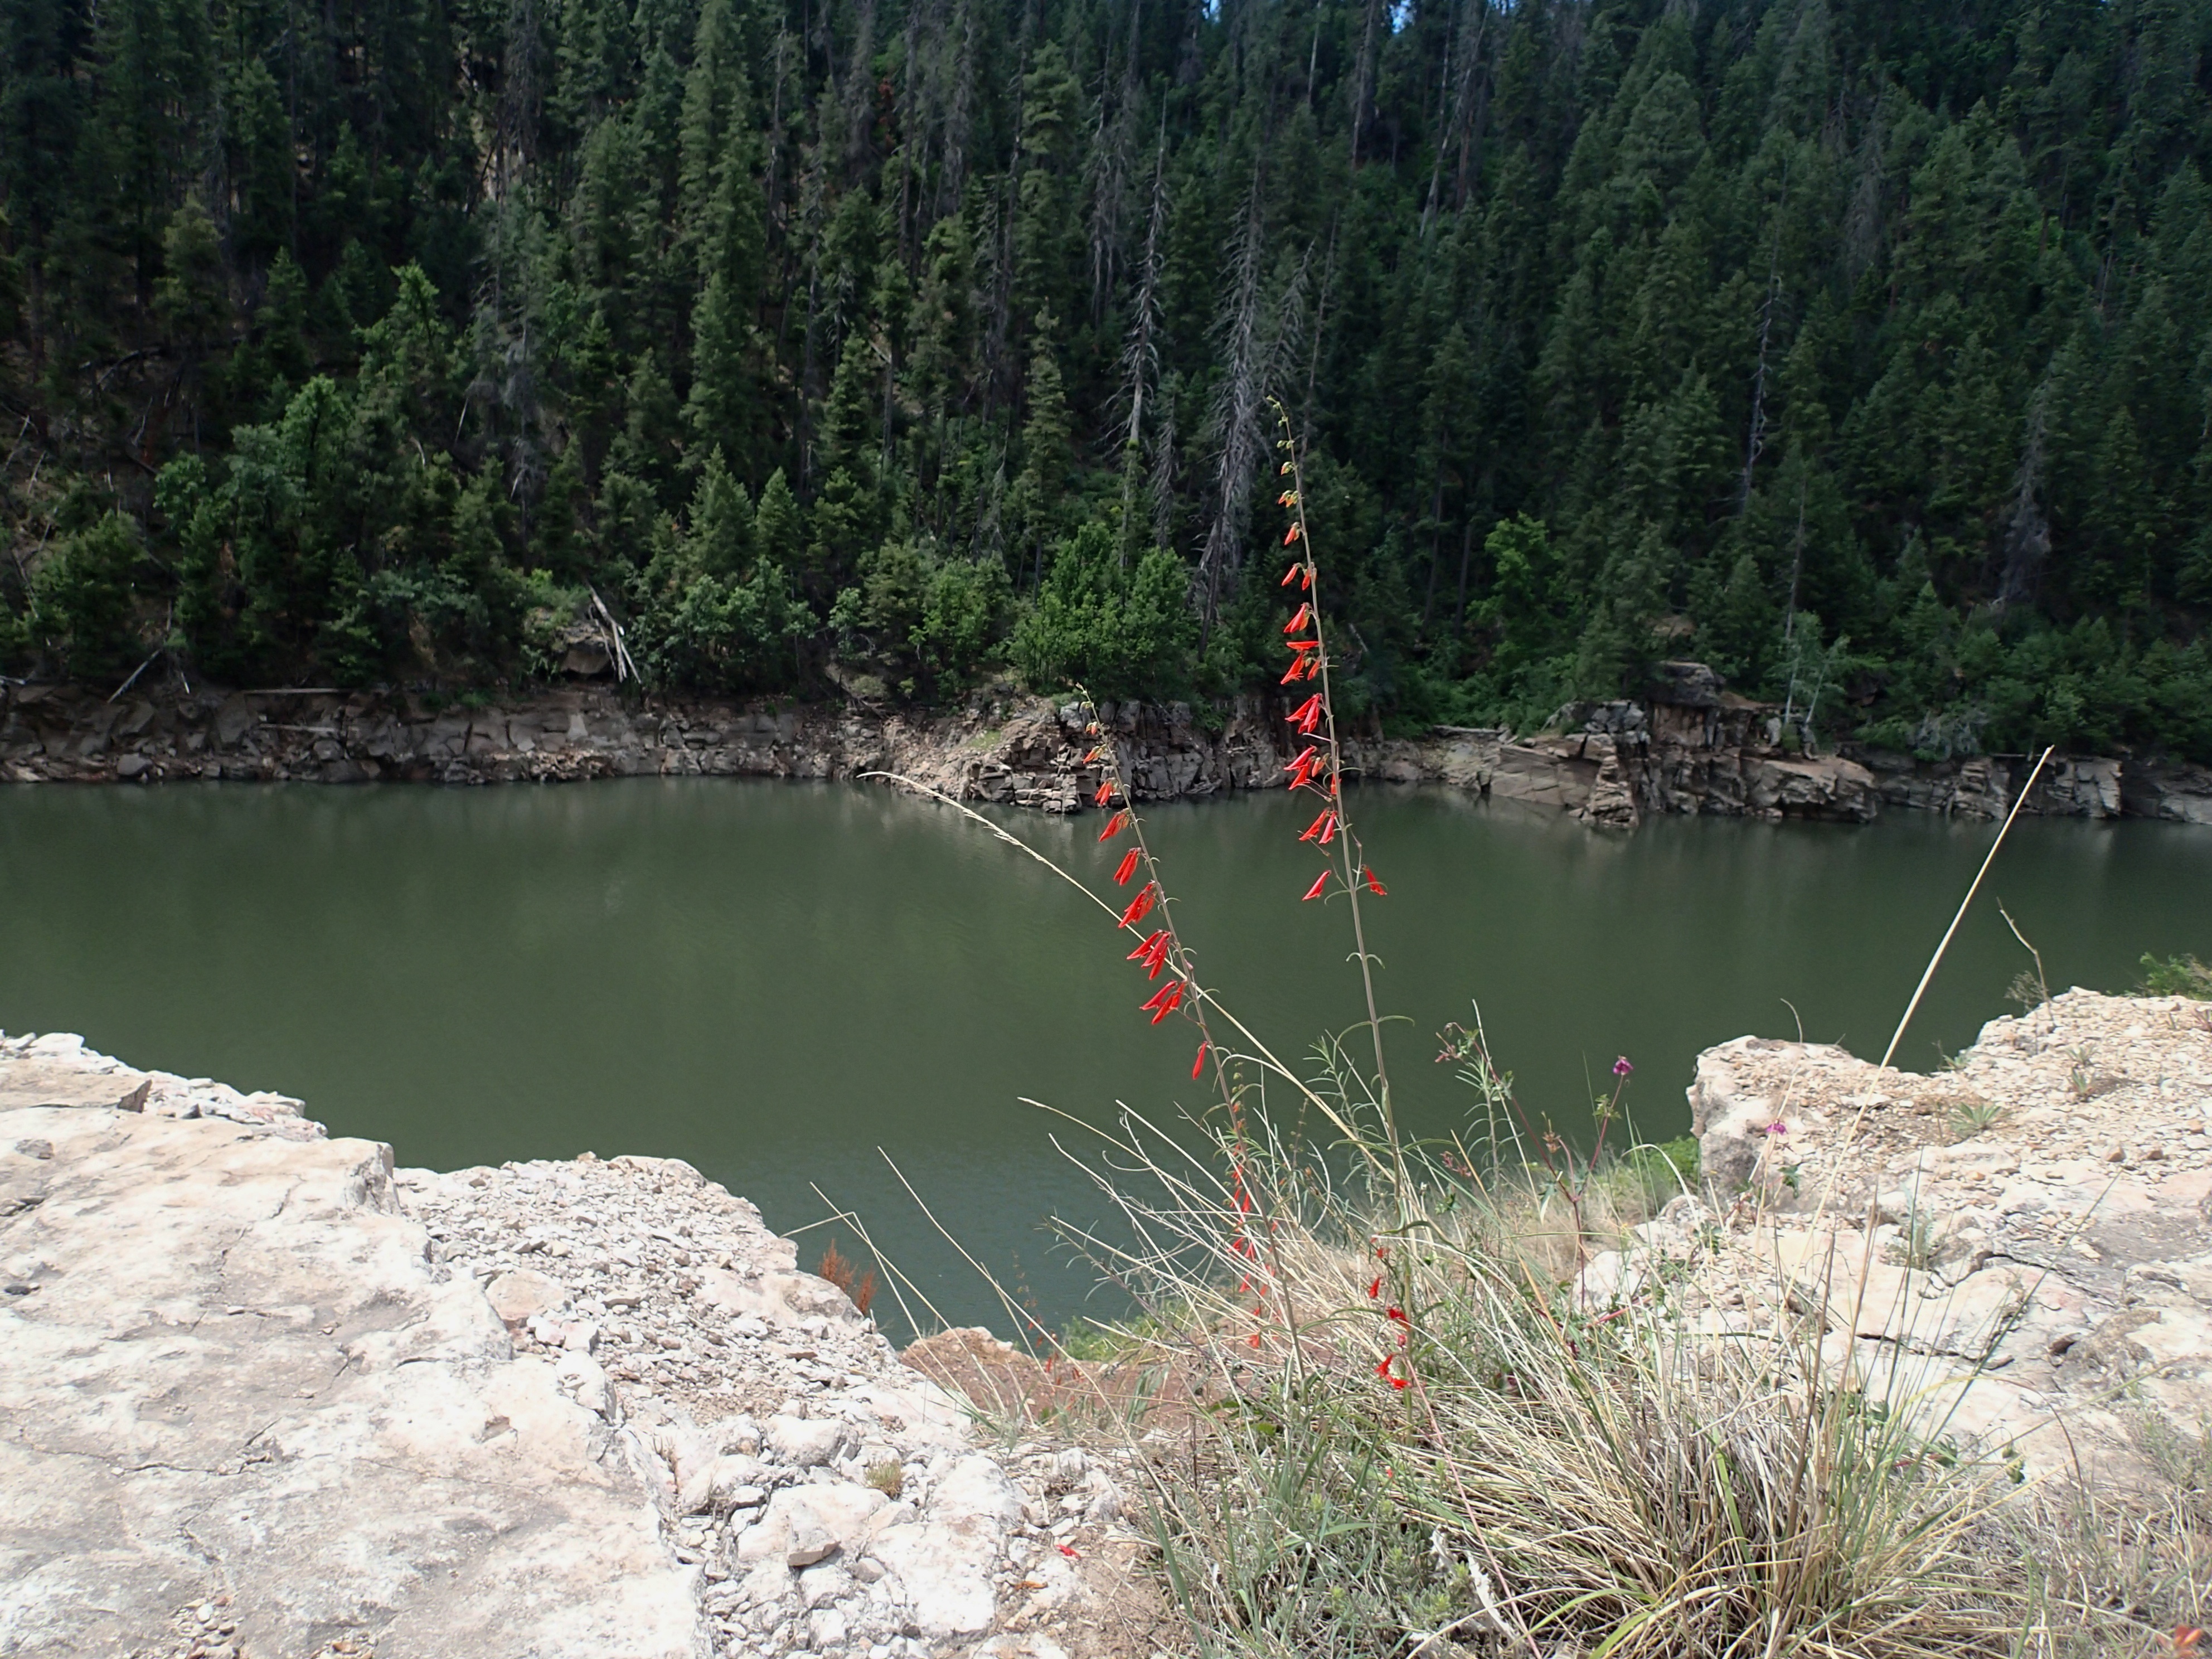
wilderness, lake, river, rapid, reservoir, arizona, oceanlovesearl, geological phenomenon